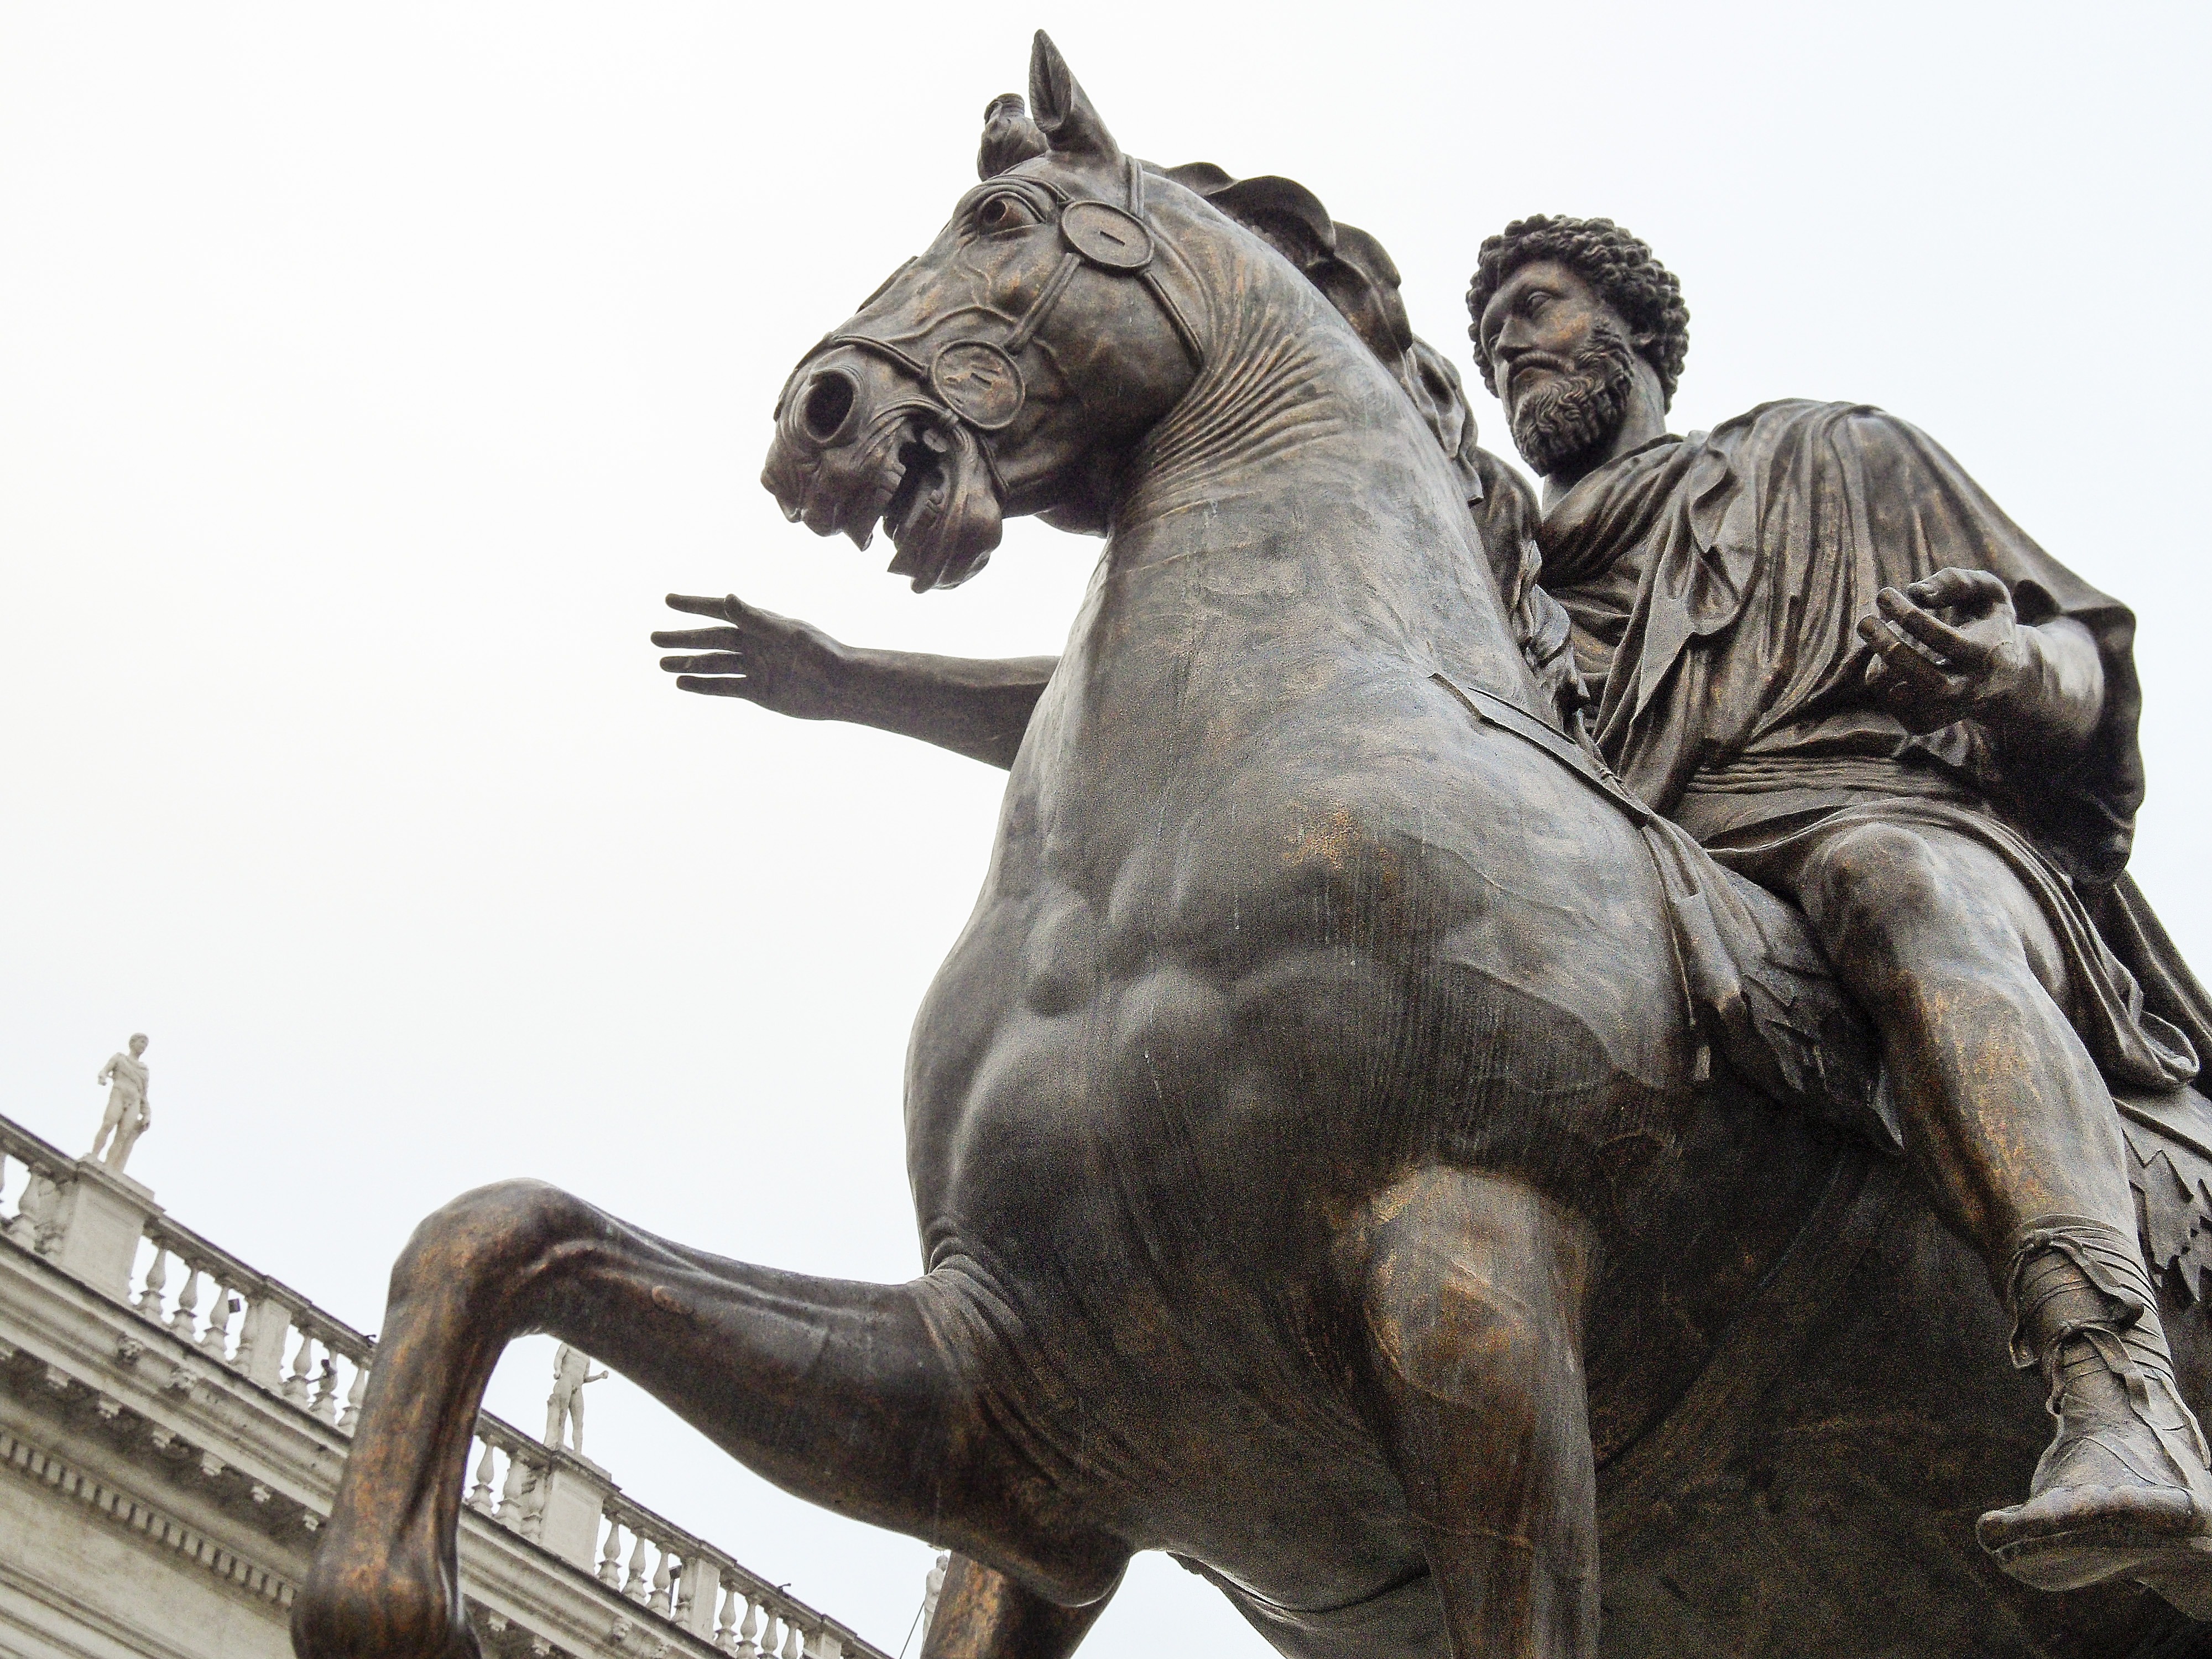
monument, statue, horse, stallion, gargoyle, sculpture, art, rome, statues, emperor, roma capitale